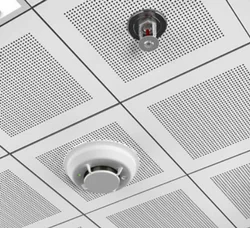
Label: Automatic_Sprinkler_System_Solution_Service